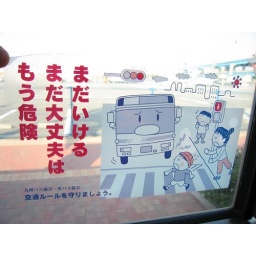
Sticker on the bus window in Fukuoka.